Rekola

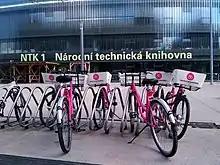
Rekola in front of Czech National Library of Technology, Prague

Rekola is a bicycle sharing system in the Czech Republic and Slovakia. It started in Prague in 2013 as a small project of Vít Ježek. As of 2025, it is operating in eight Czech cities, Bratislava, the capital of Slovakia and in the Estonian city of Tallinn. The company is operating more than 2,000 bikes, most of which are located in Prague. The pink bikes of Rekola do not have any docks, which makes the system five times cheaper than traditional dock system. The bikes can be unlocked through an official app. The user unlocks the bikes manually through the code which is given from the app.